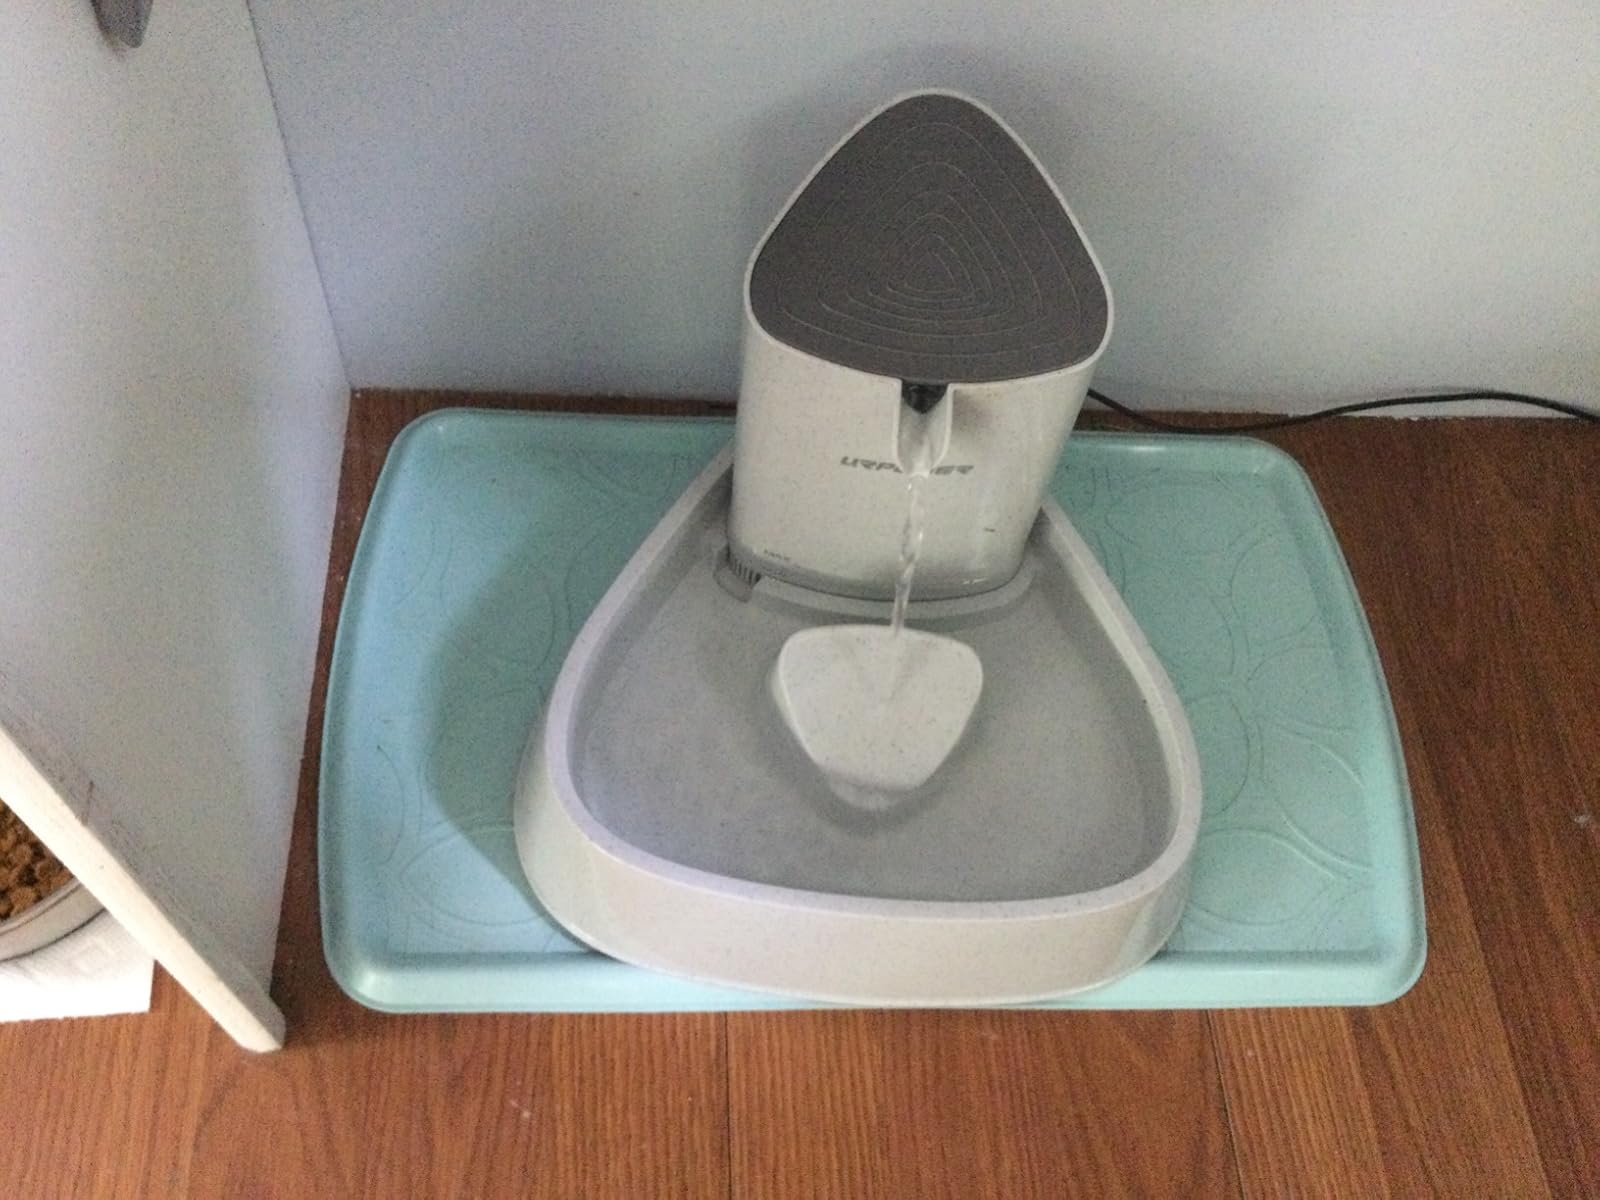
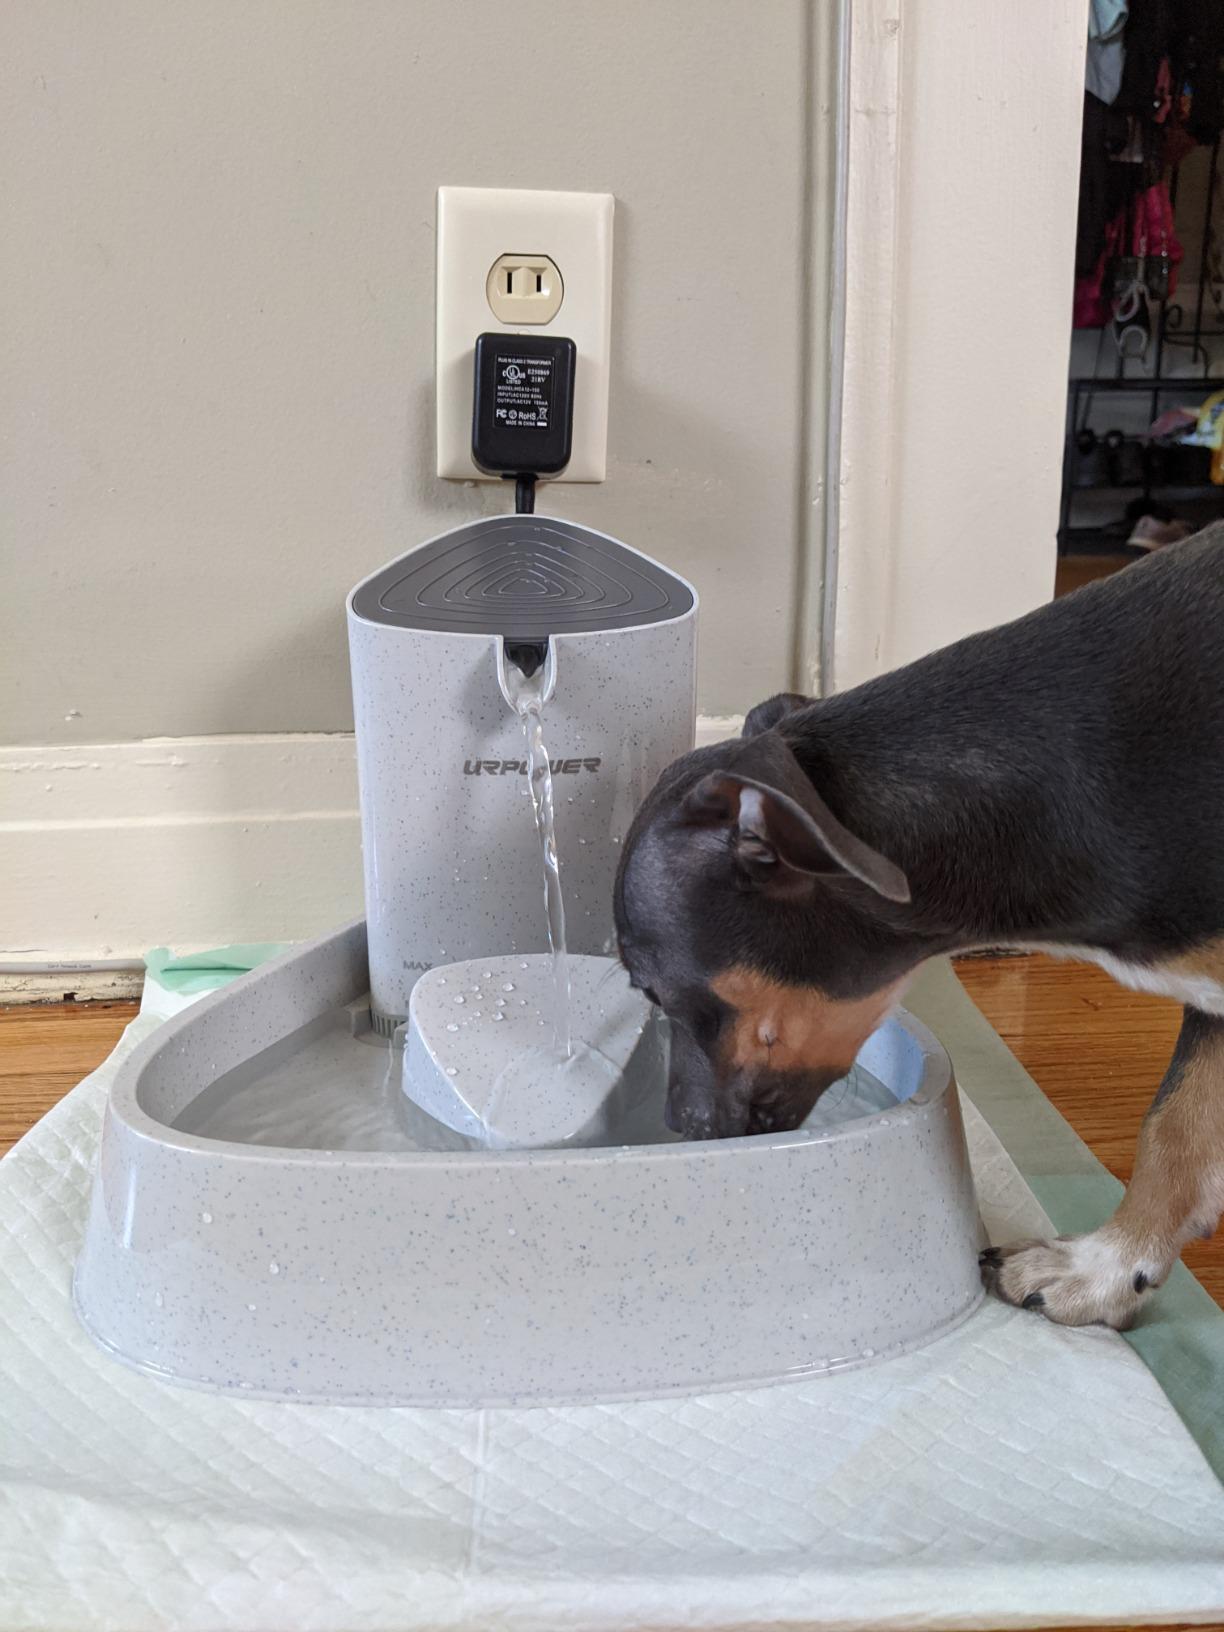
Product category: items_bowl
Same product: yes